Beaver Dyke Reservoirs

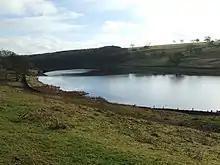
John O'Gaunt's reservoir (2007)

The smaller reservoir (also called John O'Gaunts Reservoir due to the proximity of John O'Gaunt's Castle) is still filled with water.